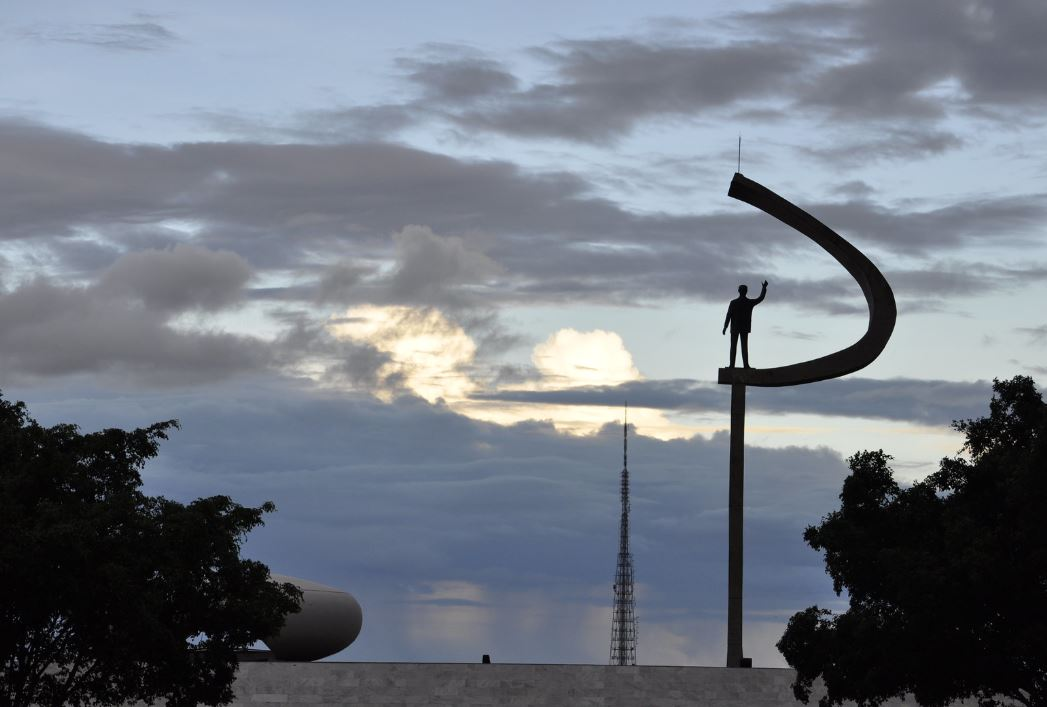
Fire: no
Smoke: no